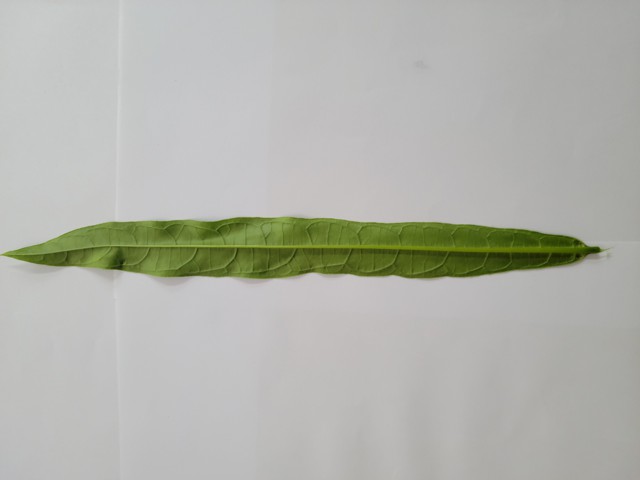
Plant: bamonhati